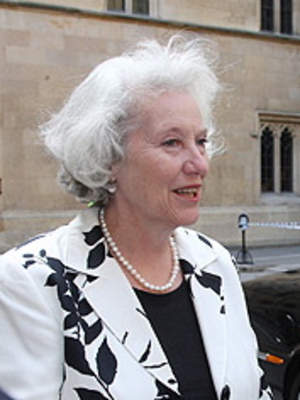
Helene Hayman, baronesse Hayman
Helene Valerie Hayman, baronesse Hayman, GBE, PC er en britisk politiker, der blev livstidsmedlem af Overhuset i 1996. I 2006 – 2011 var hun Overhusets første valgte formand.